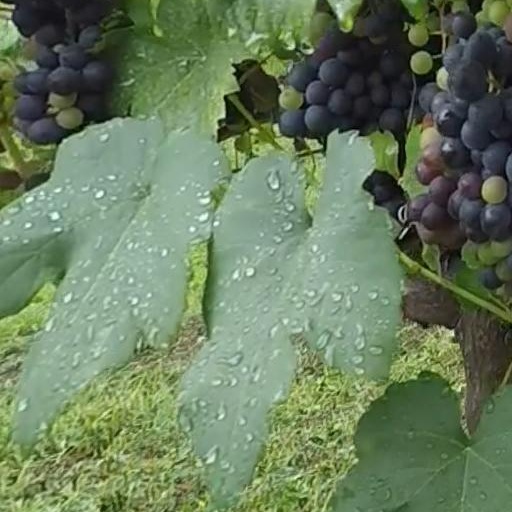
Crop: grape